Greek Revival Cottage (Urbana, Illinois)

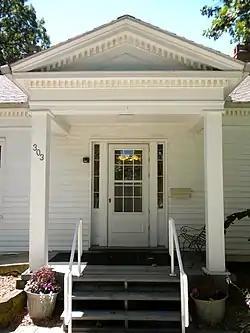

The Greek Revival Cottage is a historic house located in Leal Park in Urbana, Illinois. Built circa 1860, the house is the last remaining Greek Revival home in Champaign-Urbana. As Champaign County was settled in the 1850s, the same time the Greek Revival style's popularity declined, few houses in the county were built in the style. The house's front entrance features a portico, the house's main Greek Revival element, with a dentillated pediment supported by square pillars. While the house was originally located at 1205 W. Springfield, it was relocated to the park in the 1970s to save it from demolition.